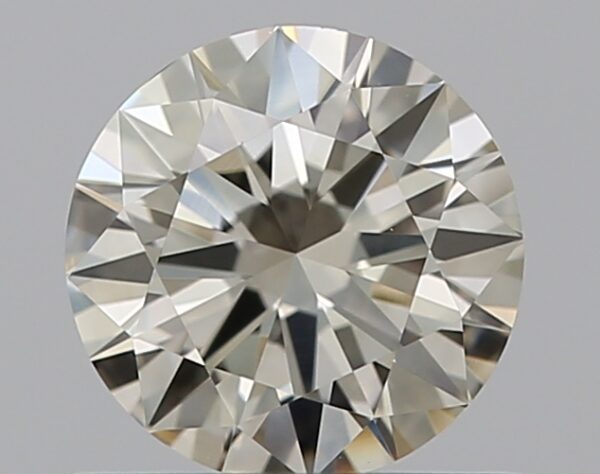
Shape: round
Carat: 0.59
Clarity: VVS1
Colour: L
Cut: EX
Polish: EX
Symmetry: EX
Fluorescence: N
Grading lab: GIA
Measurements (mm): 5.45 x 5.48 x 3.25